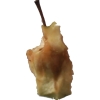
Label: apples